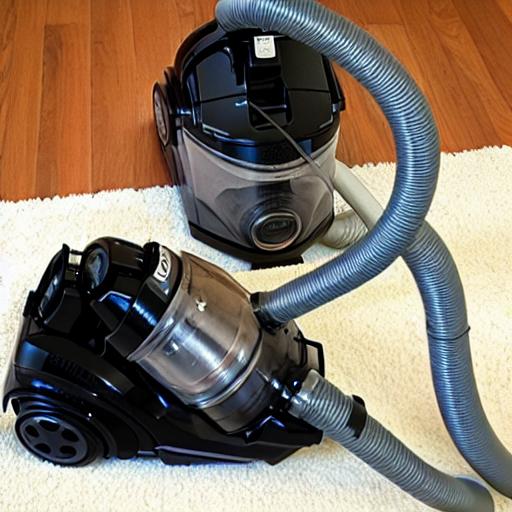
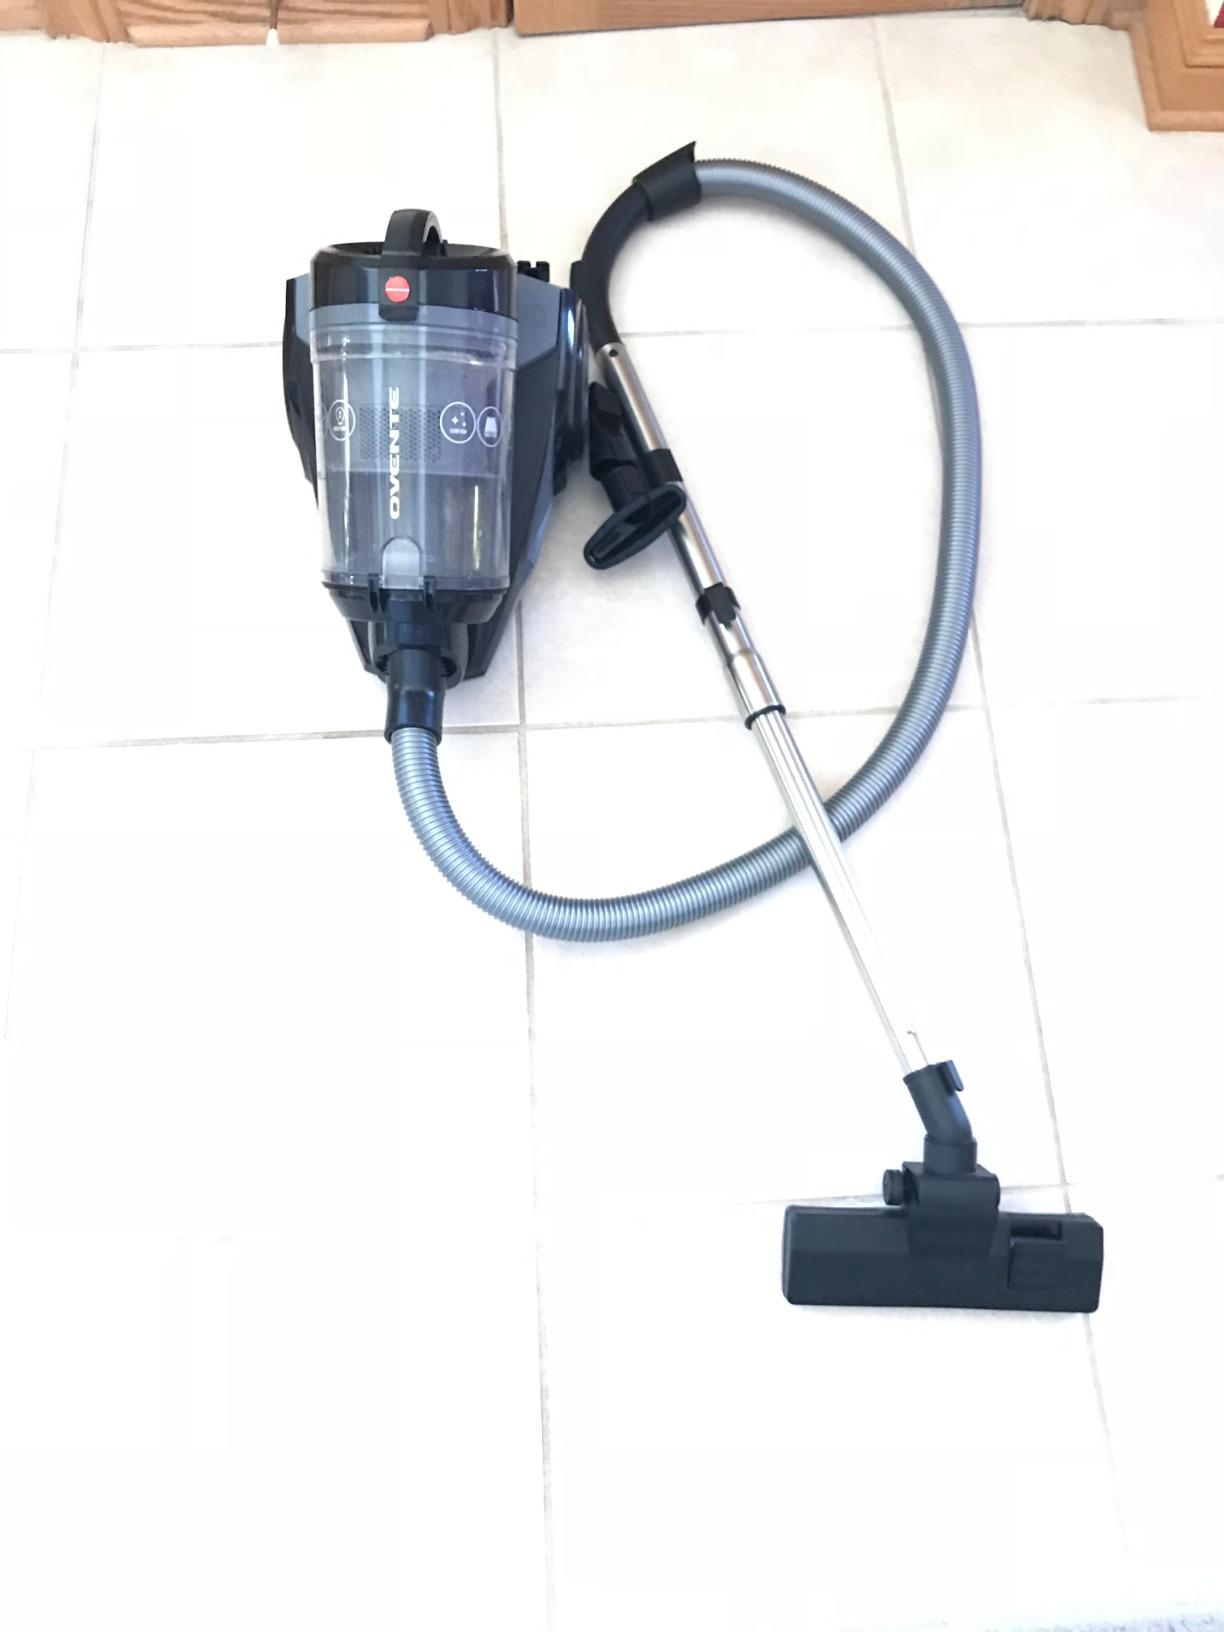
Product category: items_vacuum
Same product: no